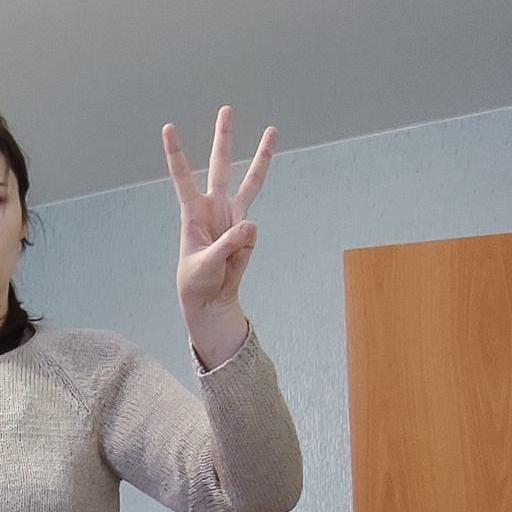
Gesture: three